Brandon Larracuente

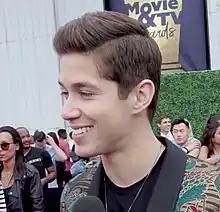
Larracuente in 2018

Brandon A. Larracuente (born November 16, 1994) is an American actor known for his roles in "Bloodline", "13 Reasons Why", and the Freeform drama series "Party of Five". In 2022, he had a recurring role on the sixth season of the medical drama series "The Good Doctor".